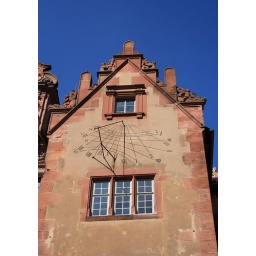
Ancient clock in castle